Kasautii Zindagii Kay (2001 TV series)

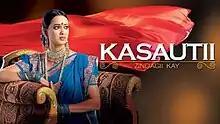

Kasautii Zindagii Kay is an Indian Hindi-language romantic drama television series produced by Ekta Kapoor's Balaji Telefilms on StarPlus. The show starred Shweta Tiwari, Cezanne Khan (later replaced by Hiten Tejwani), Ronit Roy and Urvashi Dholakia. The show aired from 29 October 2001 to 28 February 2008.